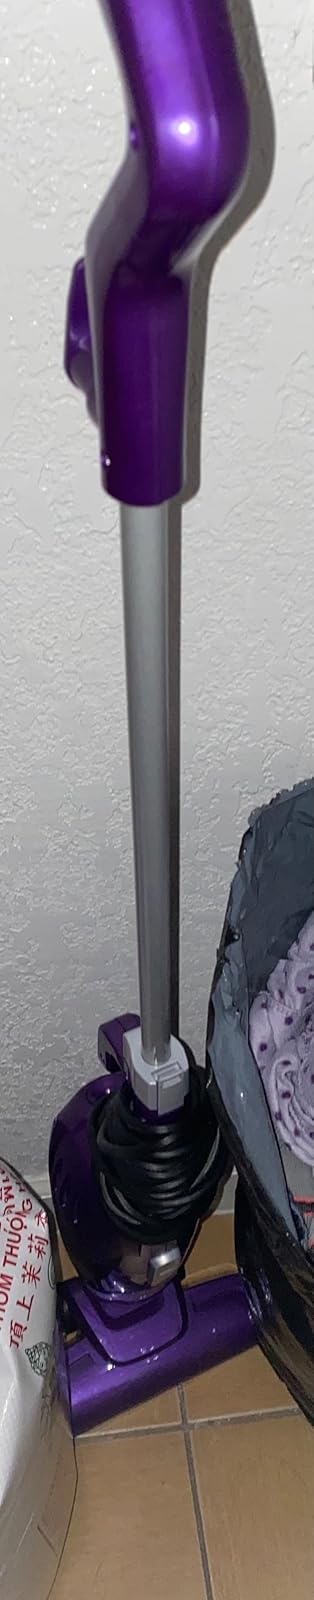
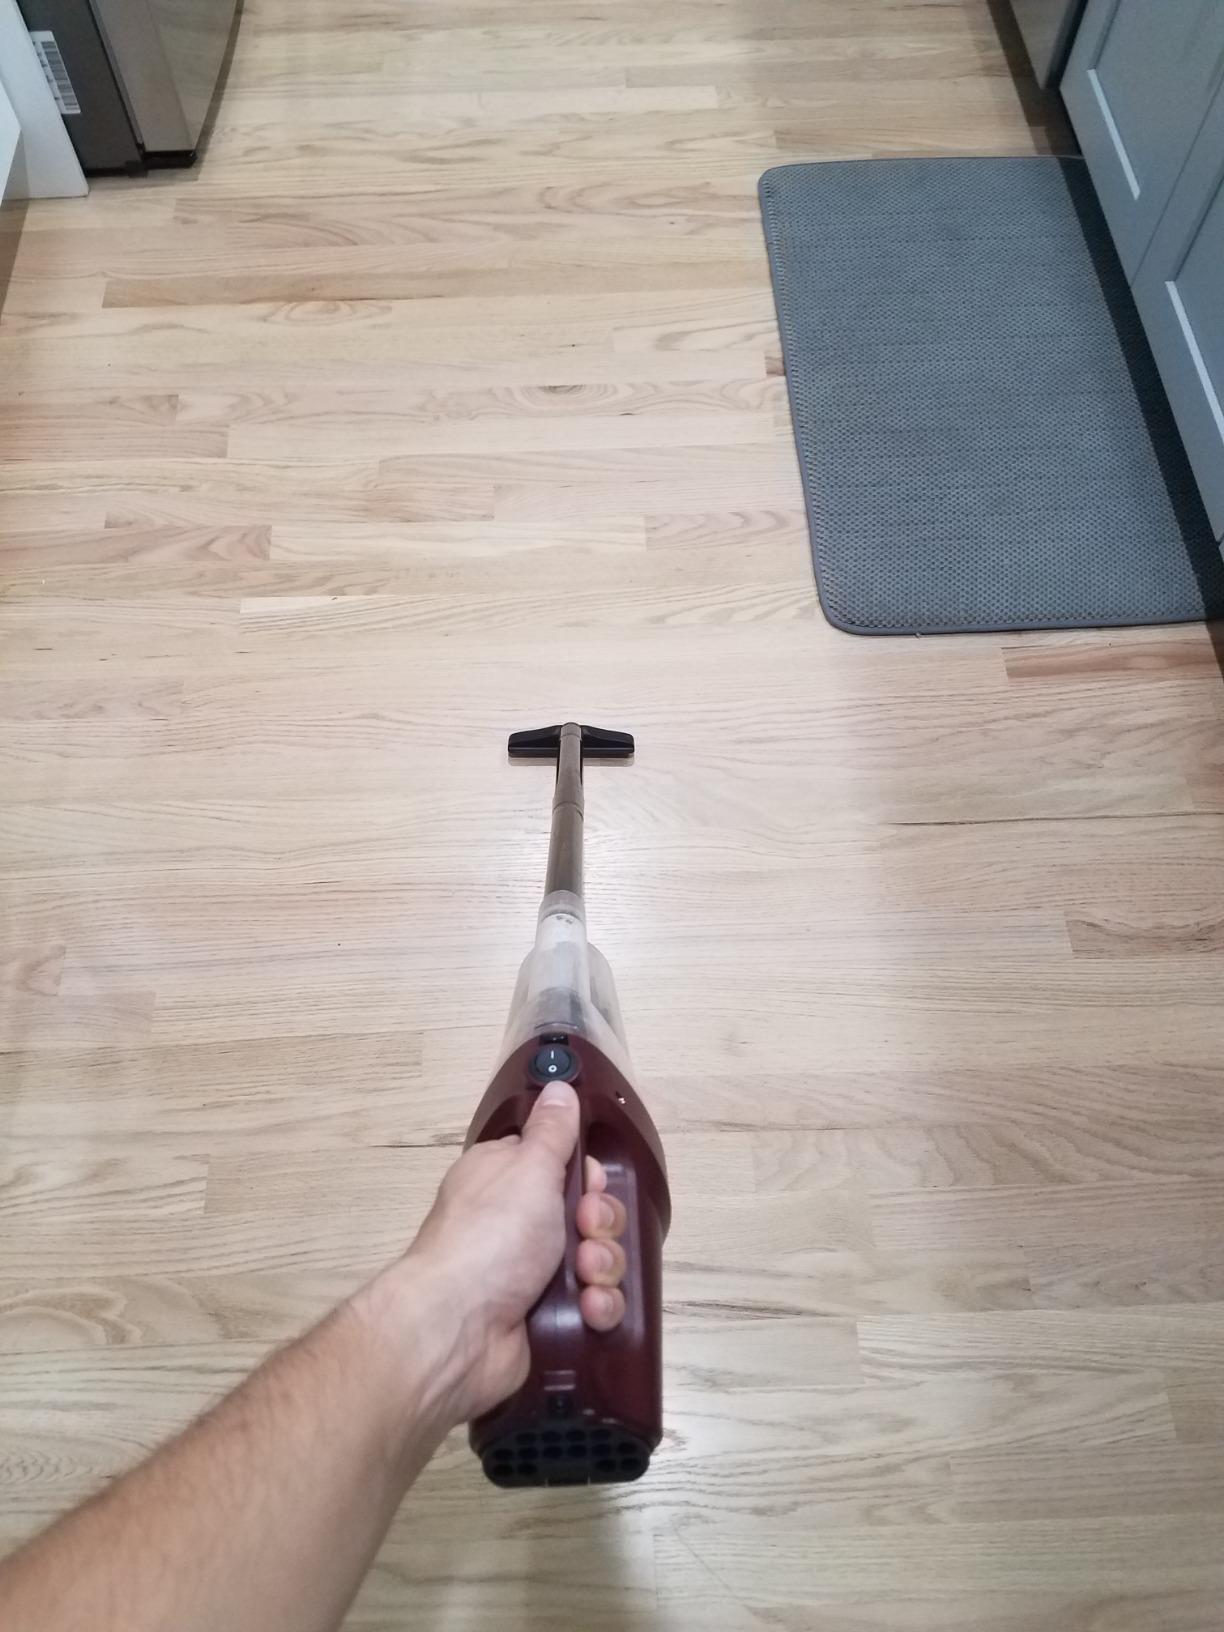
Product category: items_vacuum
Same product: no